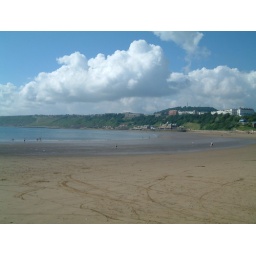
looking across south beach towards spa. Like the tracks in the sand in this one